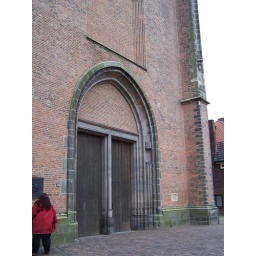
Doors to the Onze Lieve Vrouwetoren. The construction of the church and tower started in 1444.